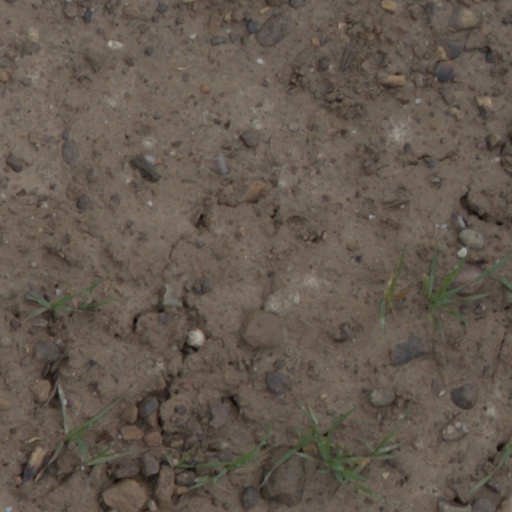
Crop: wheat